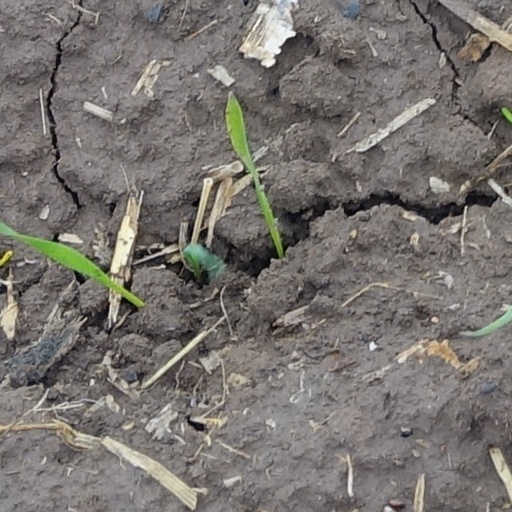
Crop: wheat